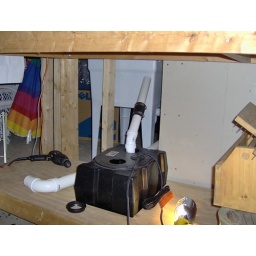
Basement is below ground level so water needs to be pumped out